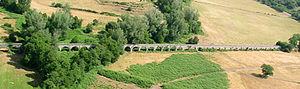
L'aqueduc de Mezzana, ouvrage du canal de la Gravona, dit de Ponte Bonello.
Le canal de la Gravona est chargé d'acheminer les eaux de consommation de la ville d’Ajaccio.
Sarrola-Carcopino est une commune française située dans la circonscription départementale de la Corse-du-Sud et le territoire de la collectivité de Corse. Elle appartient à l'ancienne piève de Mezzana dont elle était le chef-lieu.